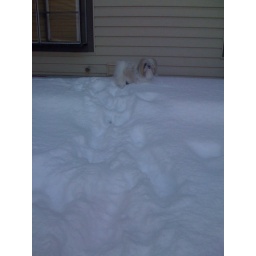
Our dog NTSC is pouting as I make her come back in the house